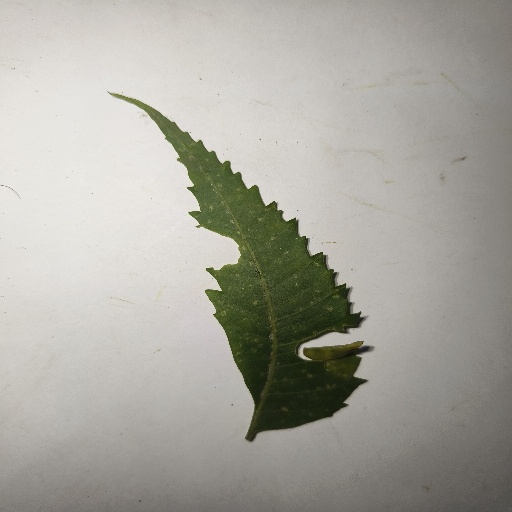
Species: Neem
Leaf condition: Shot Hole Leaf